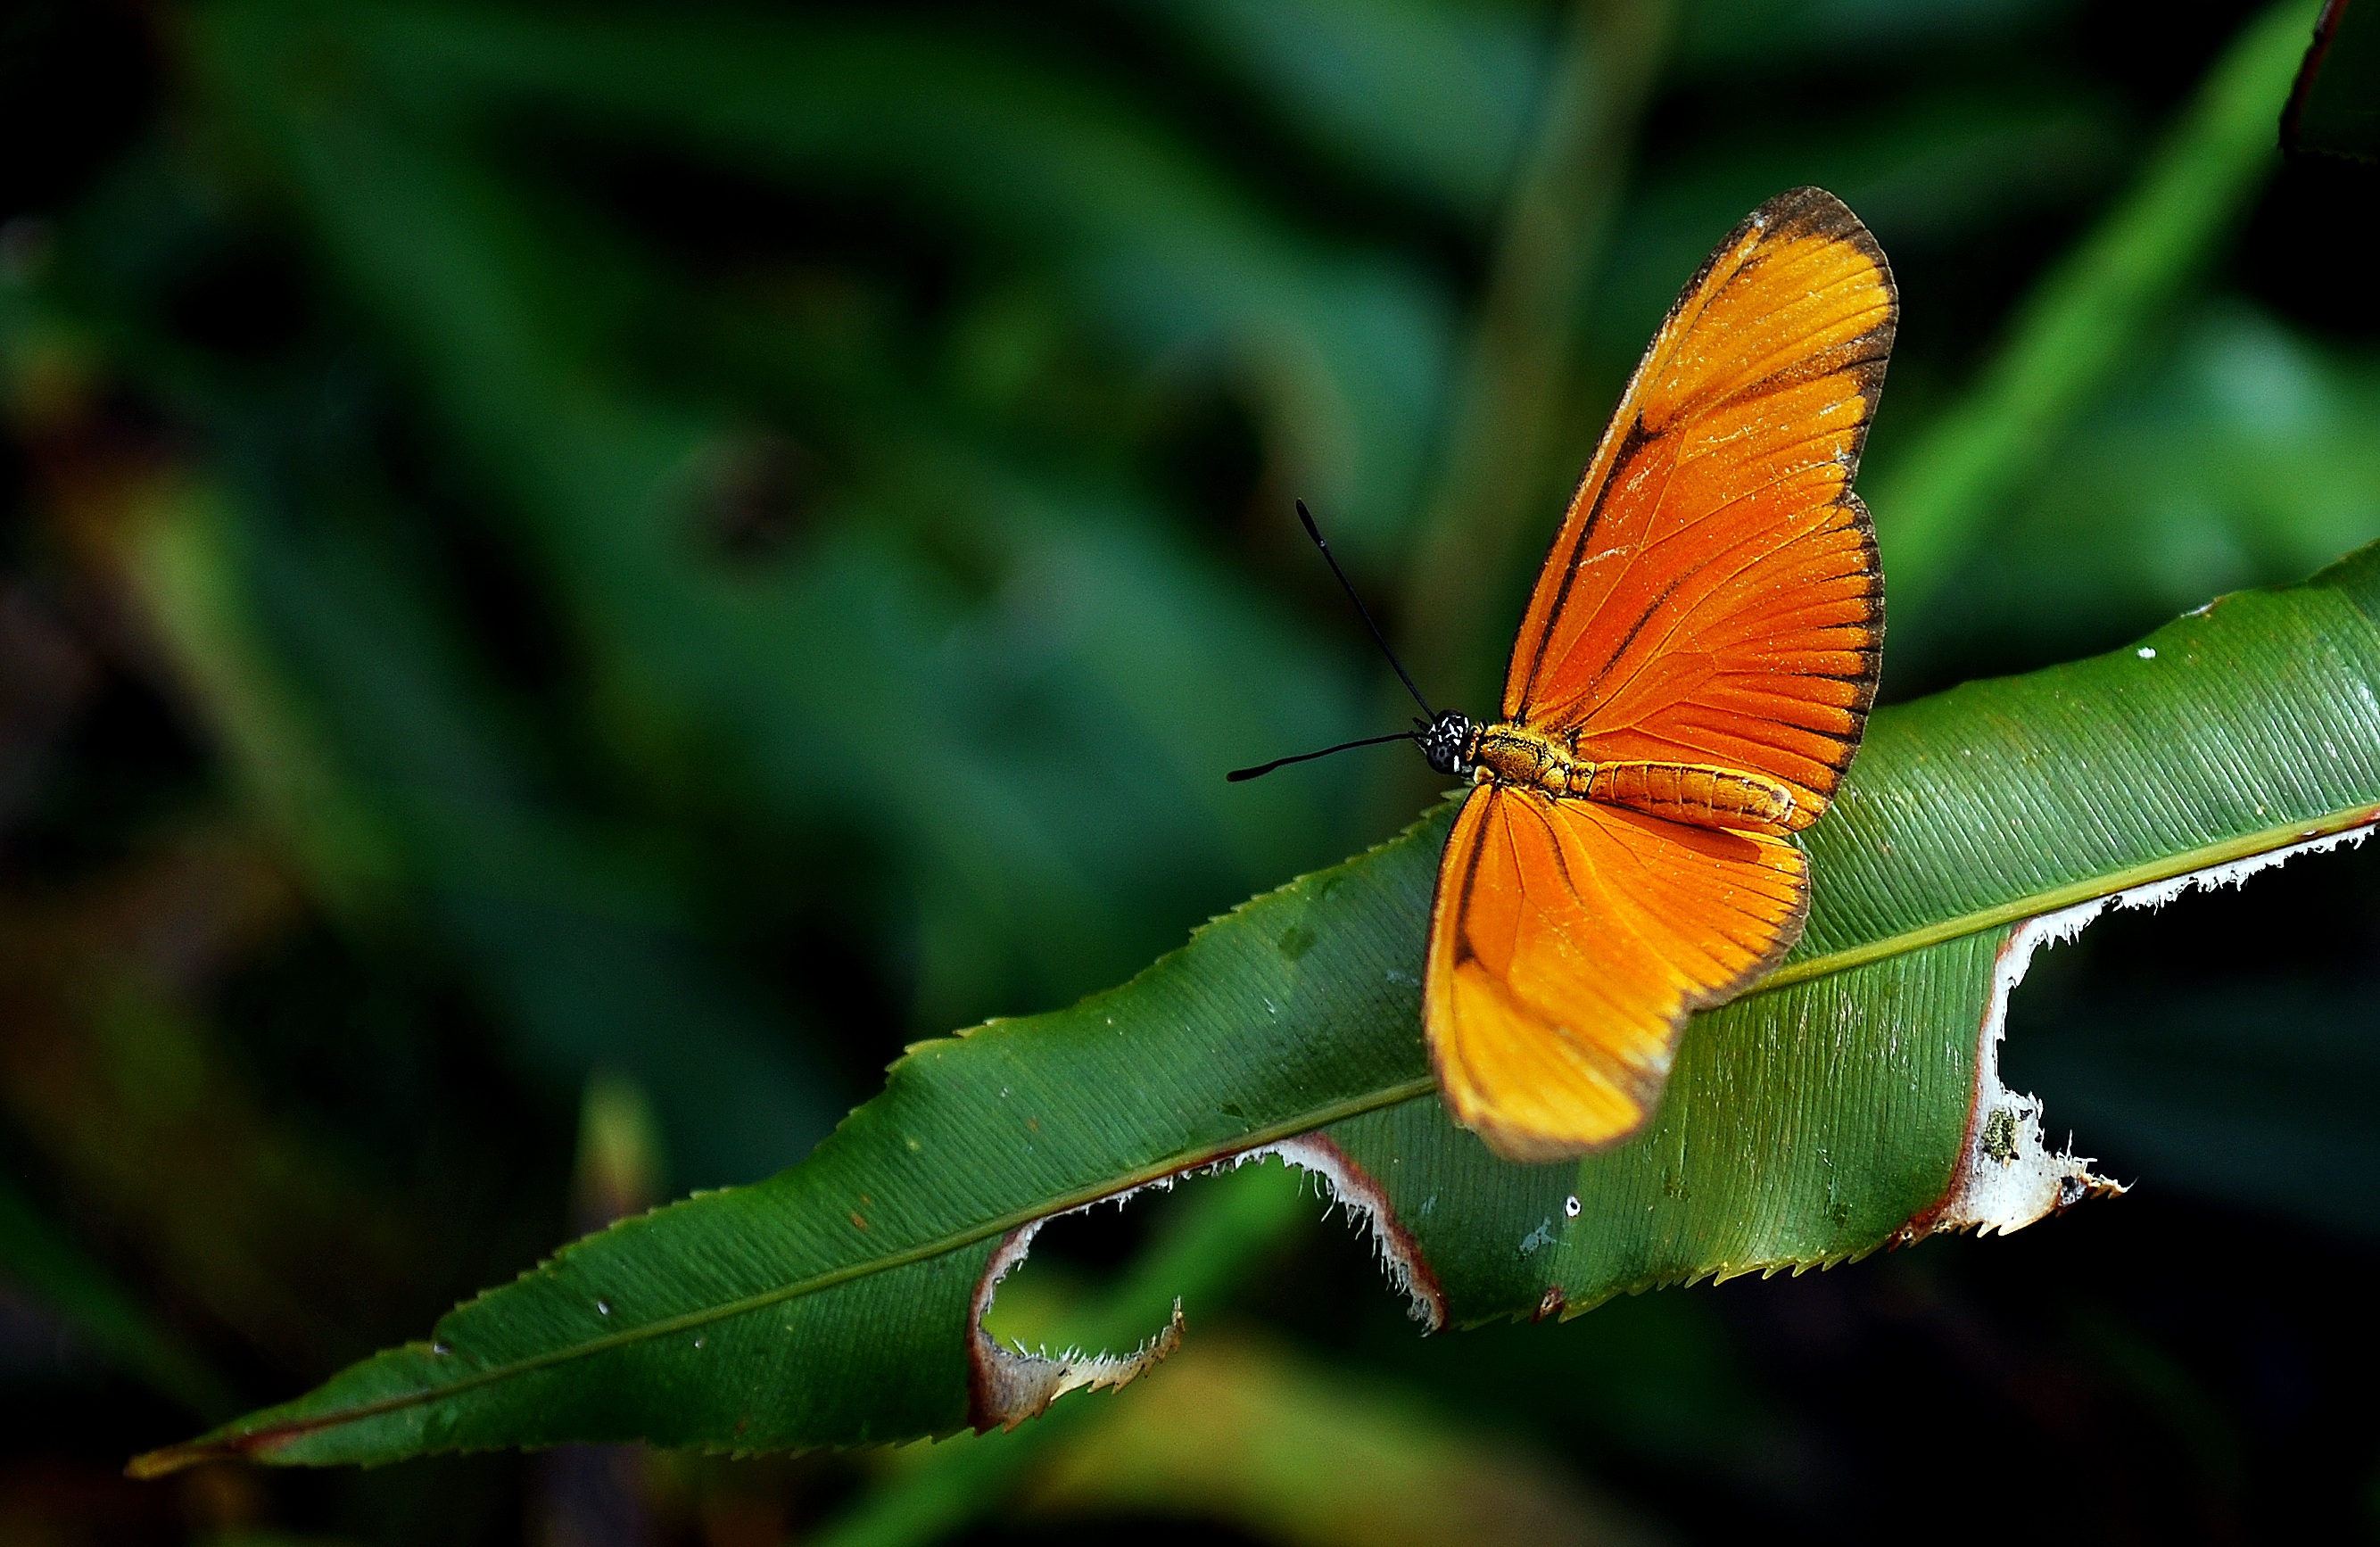
nature, wing, photography, leaf, flower, orange, green, insect, botany, butterfly, yellow, flora, fauna, invertebrate, wildflower, close up, tropics, nectar, macro photography, arthropod, plant stem, moths and butterflies, lycaenid, colias